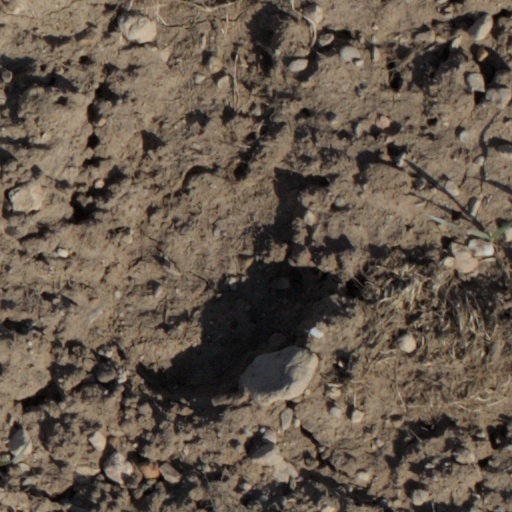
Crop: wheat